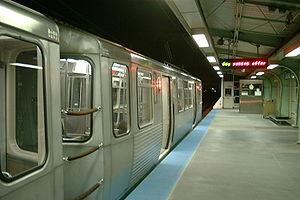
La ligne jaune du métro de Chicago est la ligne la plus courte du réseau. Elle s'étend sur une distance de 8,2 km et circule dans le nord de l’agglomération de Chicago entre le quartier de Rogers Park, limitrophe de la ville d'Evanston et Dempster Street sur la commune de Skokie. La ligne jaune est la seule ligne du réseau à ne pas desservir le secteur du Loop.
Le métro de Chicago est un réseau de transport en commun ferré qui dessert une grande partie de la ville de Chicago et de sa proche agglomération, il est principalement connu pour une de ses particularités : il est en grande partie aérien.
Skokie est le terminus nord ouest de la ligne jaune du métro de Chicago. La station se trouve sur Dempster Street à Skokie en banlieue nord de Chicago.